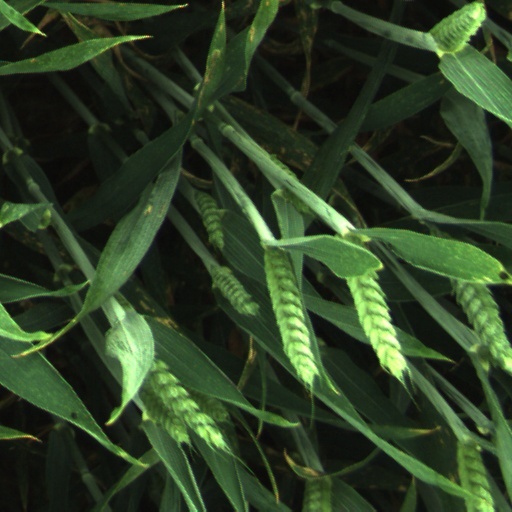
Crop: wheat